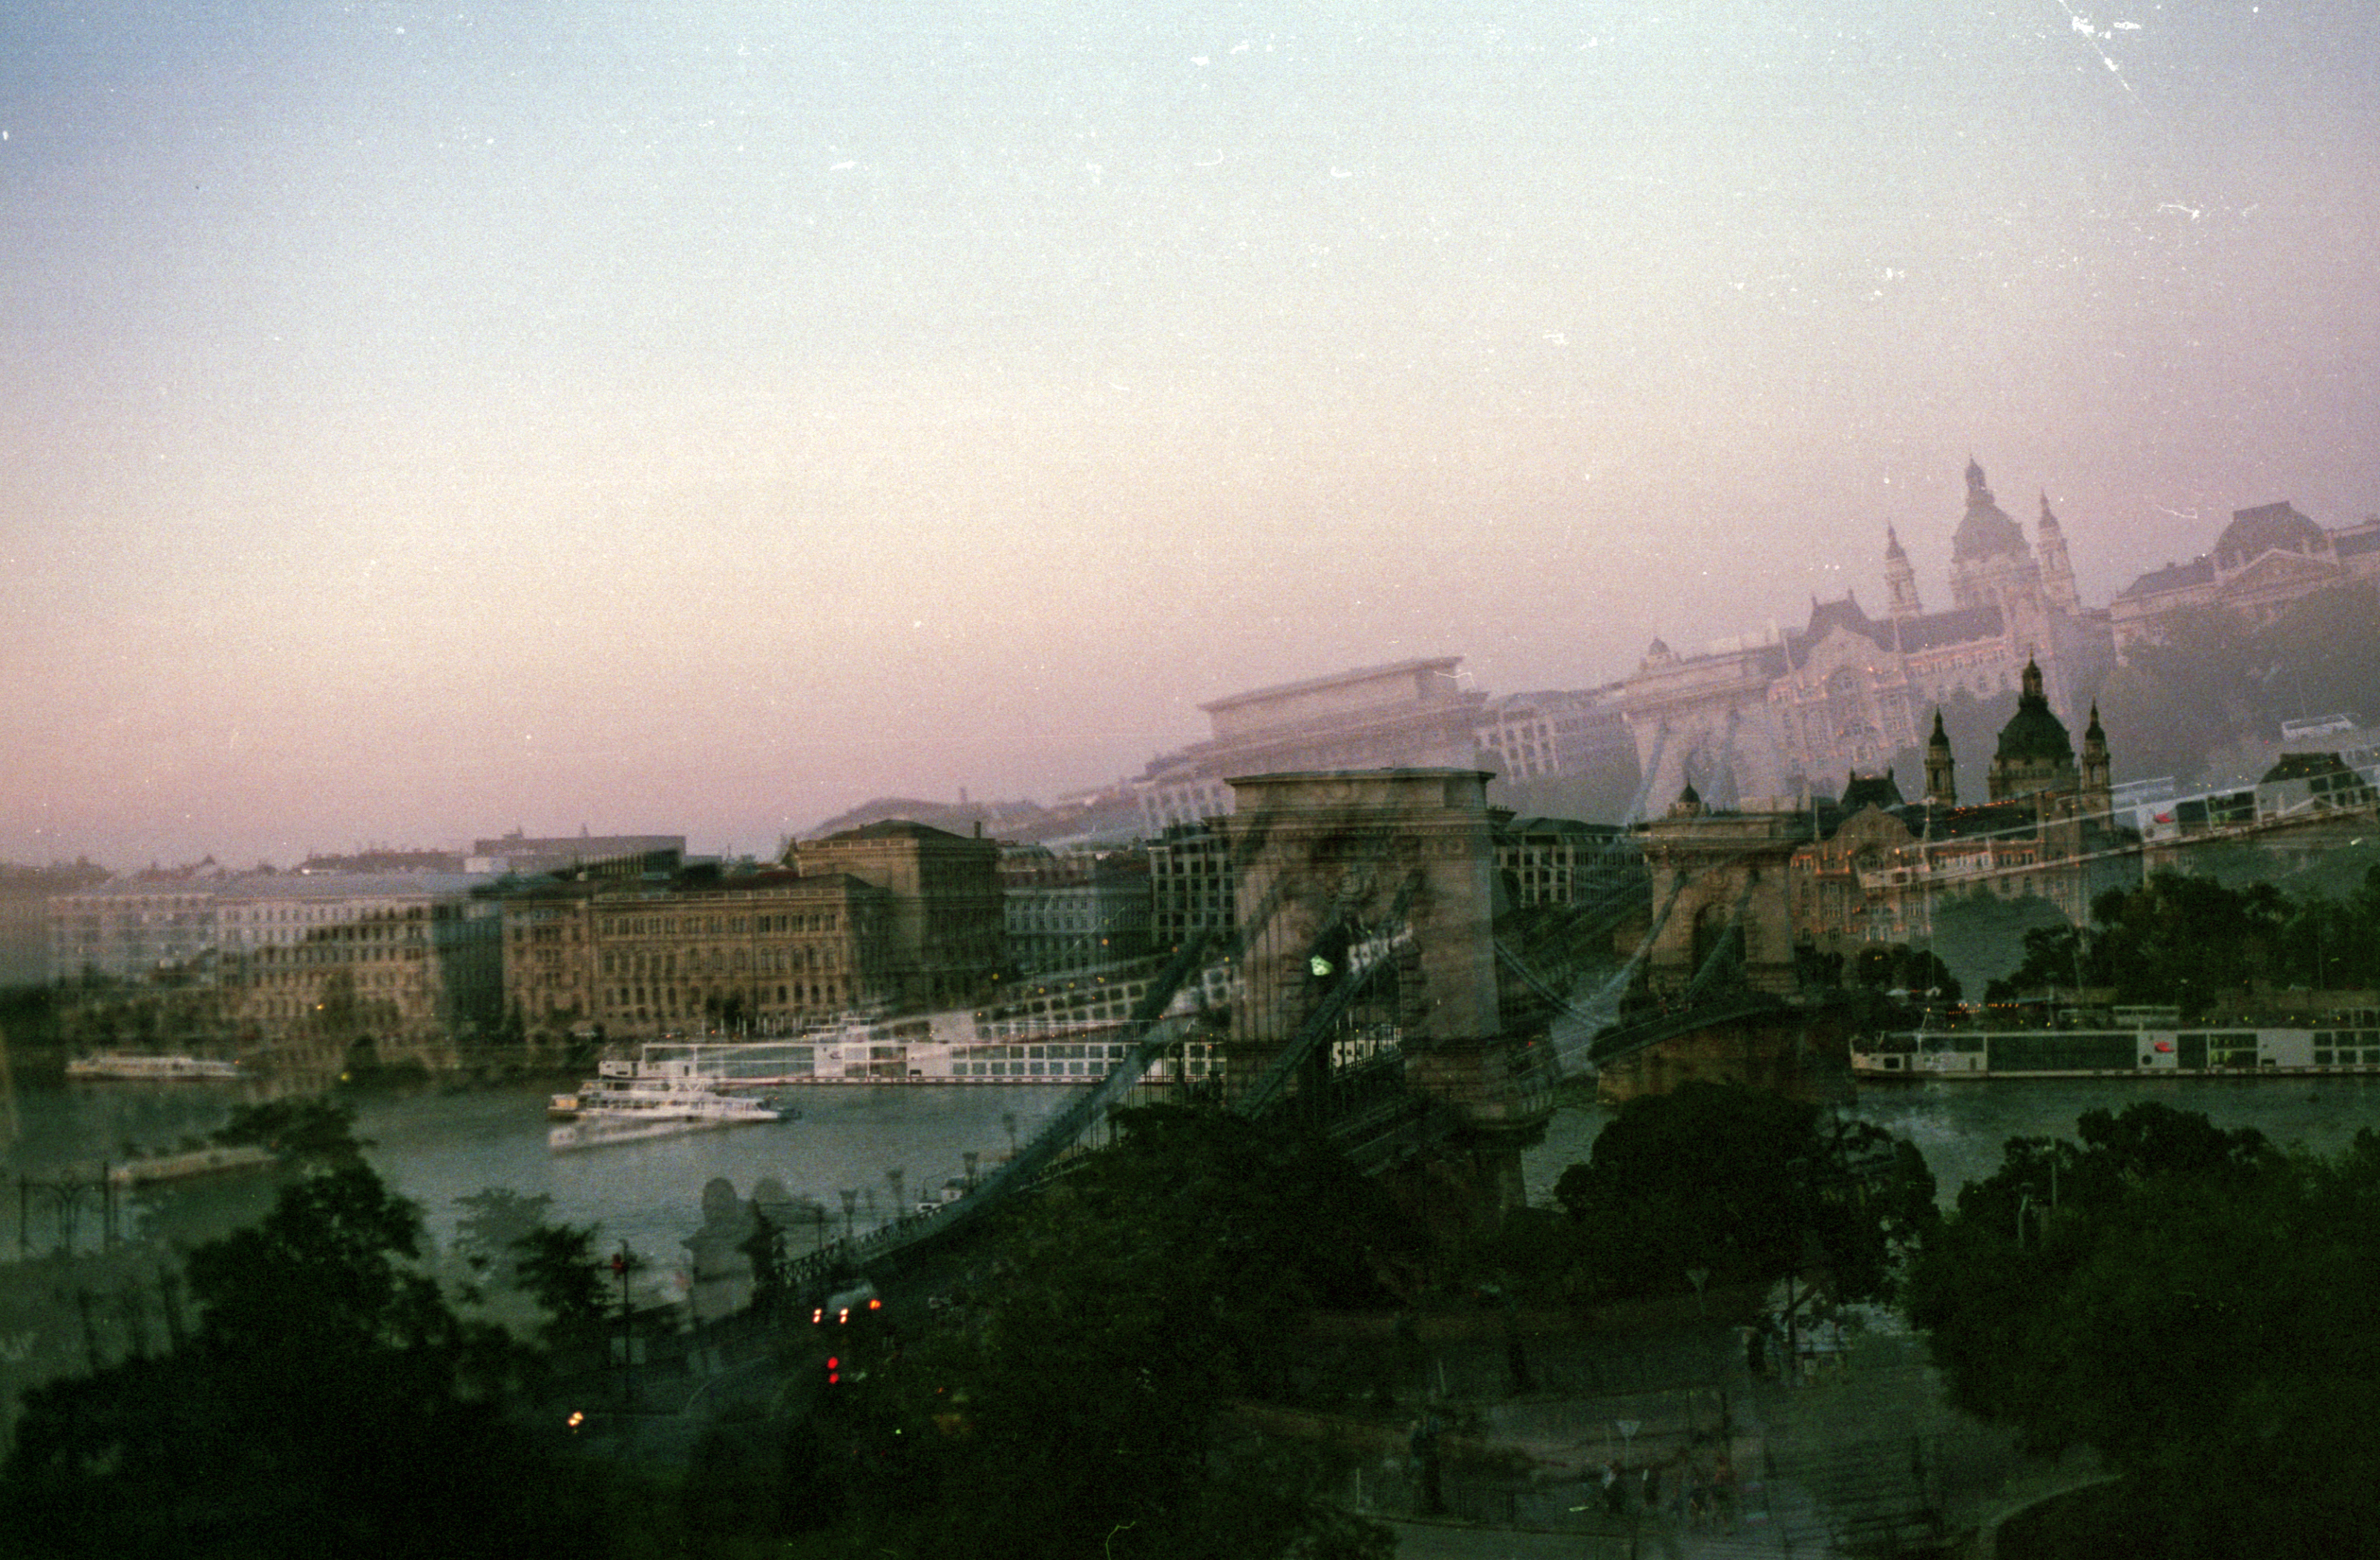
morning, cityscape, panorama, dusk, haze, screenshot, aerial photography, atmospheric phenomenon, atmosphere of earth